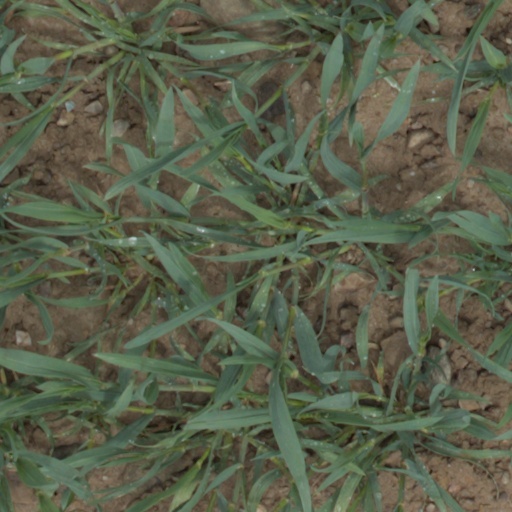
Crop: wheat